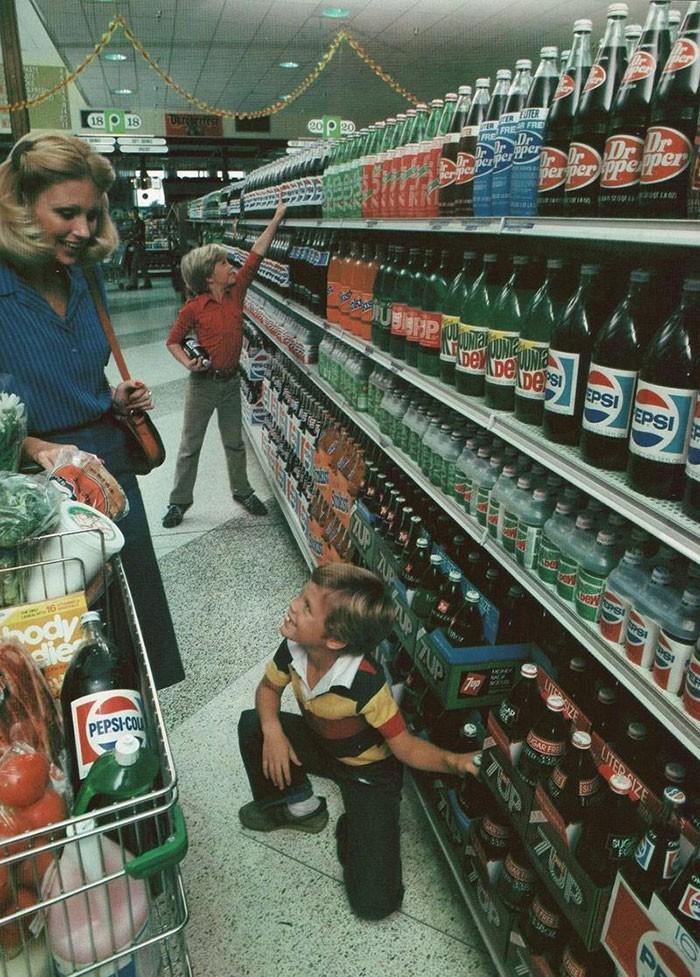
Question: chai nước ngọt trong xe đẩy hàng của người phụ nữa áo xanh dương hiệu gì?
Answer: chai nước hiệu pepsi-cola